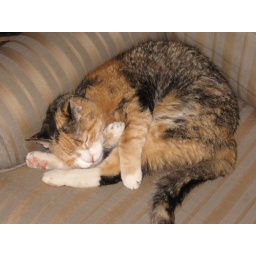
A cute photo of our favorite feline in her long time favorite chair. She rarely uses the chair anymore